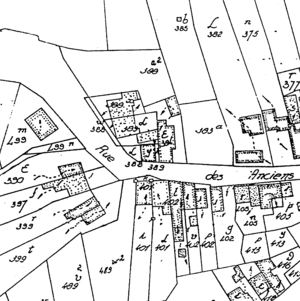
Une parcelle cadastrale est une portion de terrain d'une même nature cadastrale, entièrement inclus dans une division cadastrale et sur laquelle s'exerce un ensemble de droits réels ainsi que des servitudes publiques ou privées.